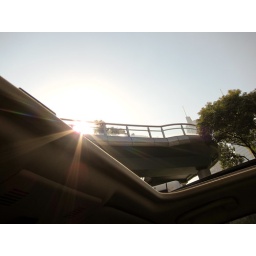
A piece of blue sky above me